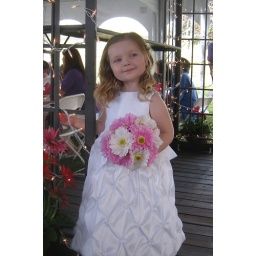
Avary was the flower girl in a wedding recently